Kurishuyudham

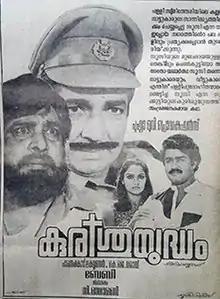
Poster

Kurishuyudham is a 1984 Indian Malayalam-language horror film directed by Baby and written by Pappanamkodu Lakshmanan from a story by Pushparajan. The film stars Prem Nazir, Madhu, Srividya and Mohanlal in the lead roles. The film has musical score by K. J. Joy.